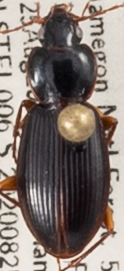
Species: Synuchus impunctatus
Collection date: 2020-08-25
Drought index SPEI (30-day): -0.528
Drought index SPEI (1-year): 2.09
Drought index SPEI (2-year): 2.09